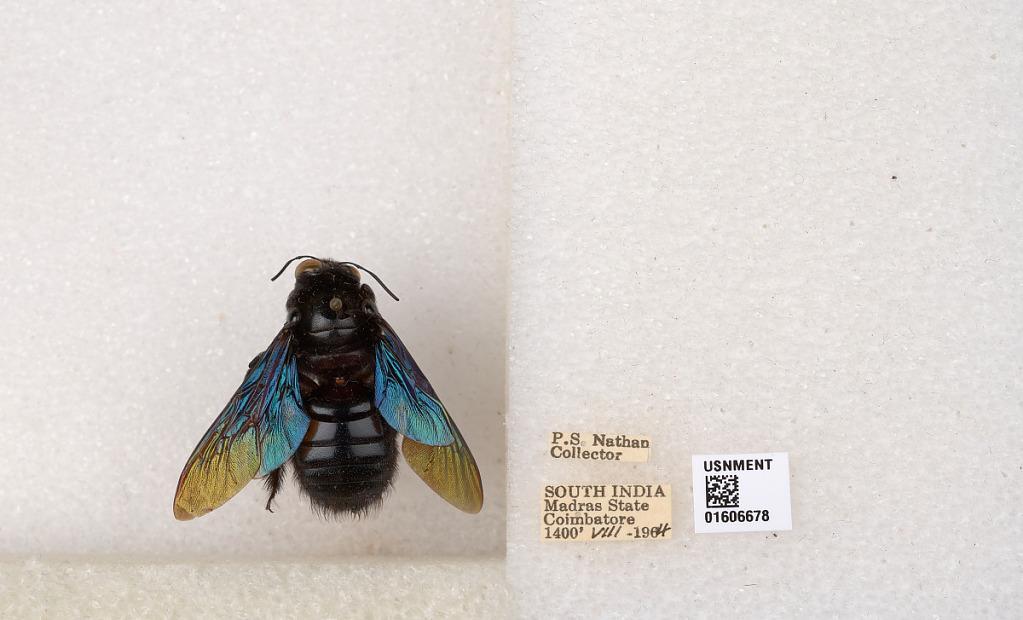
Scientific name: Xylocopa (Biluna) auripennis auripennis Lepeletier
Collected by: P. Nathan
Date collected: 1964-8-1
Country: India
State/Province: Tamil Nadu
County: Coimbatore
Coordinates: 10.9955, 76.9034